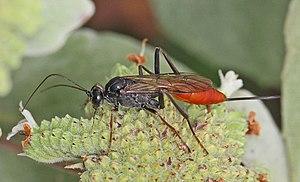
Les Cryptini forment une tribu d'insectes hyménoptères de la famille des Ichneumonidae et de la sous-famille des Cryptinae.
Les Cryptinae forment une sous-famille d'insectes hyménoptères de la famille des Ichneumonidae.